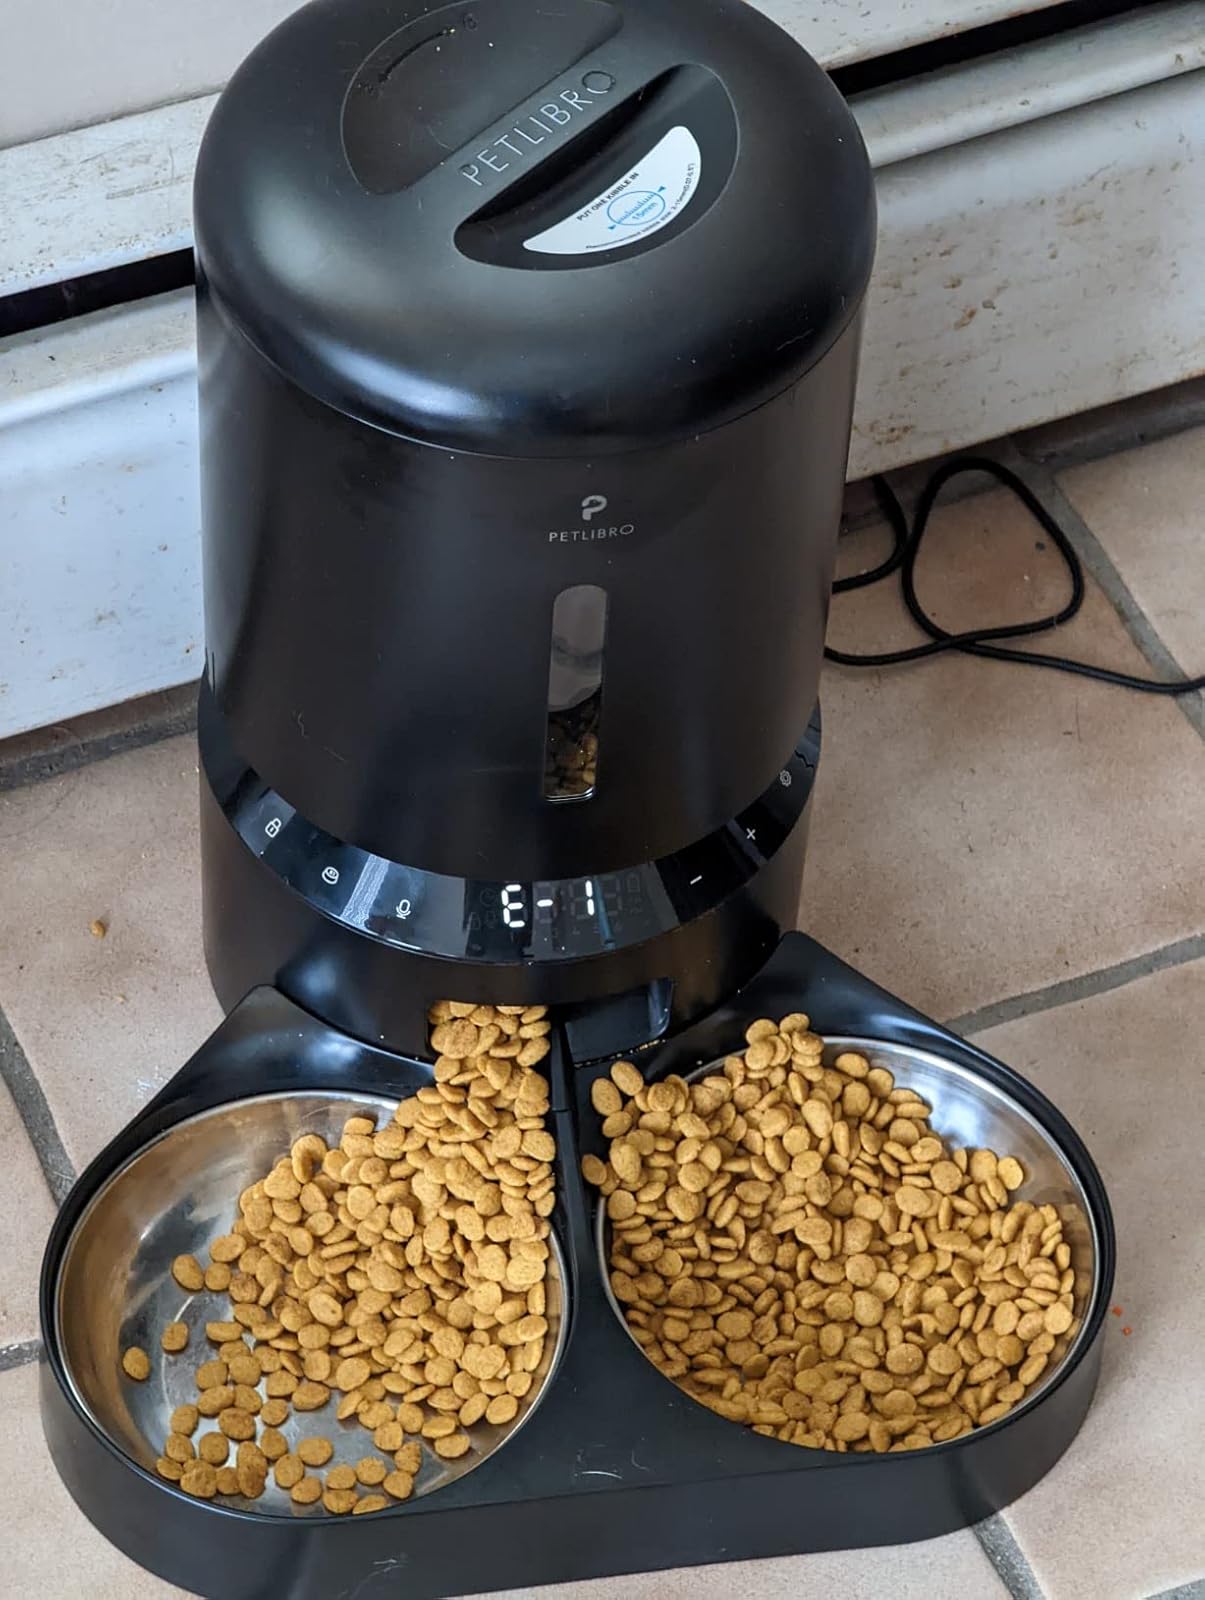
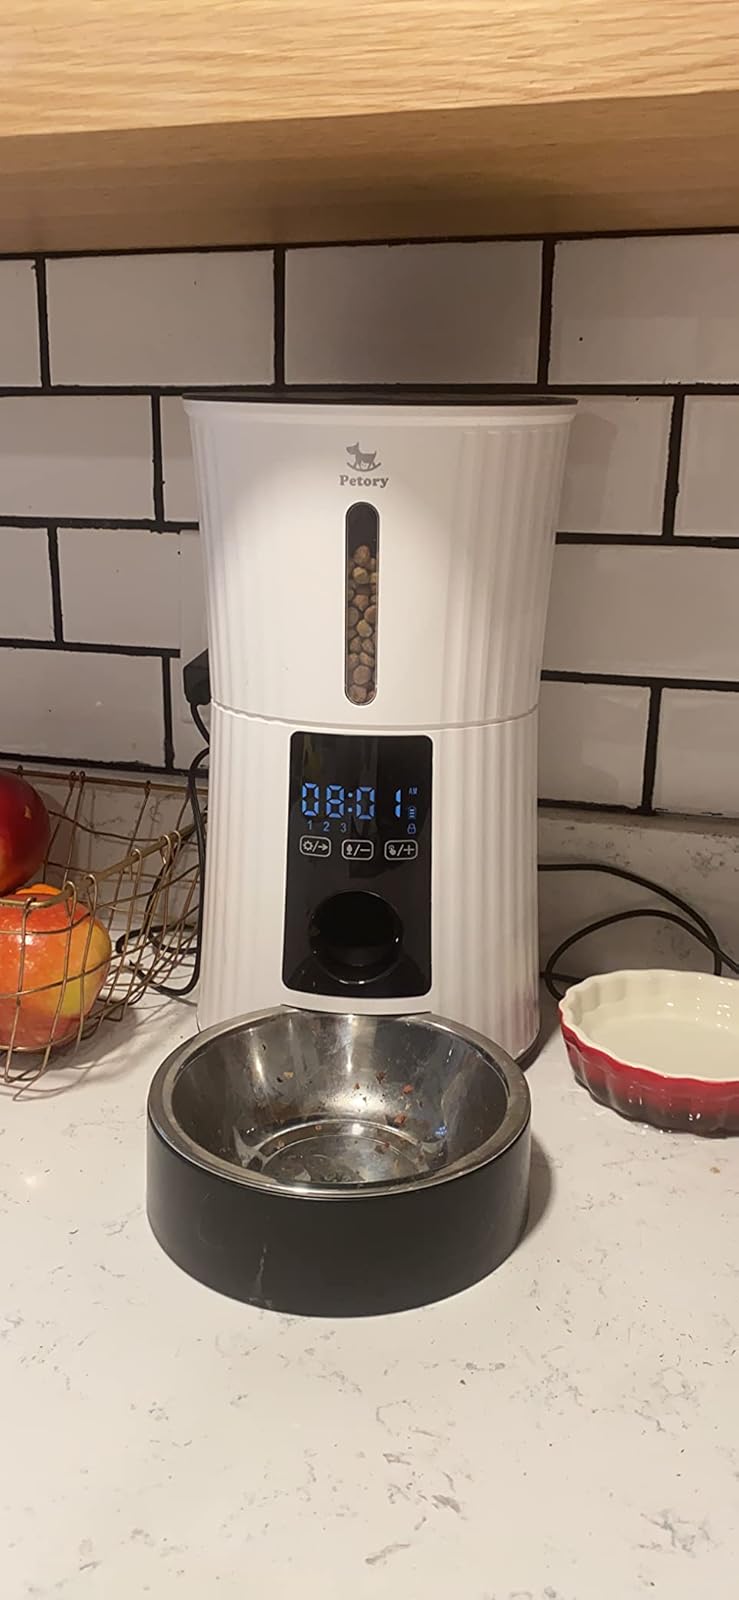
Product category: items_feeder
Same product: no